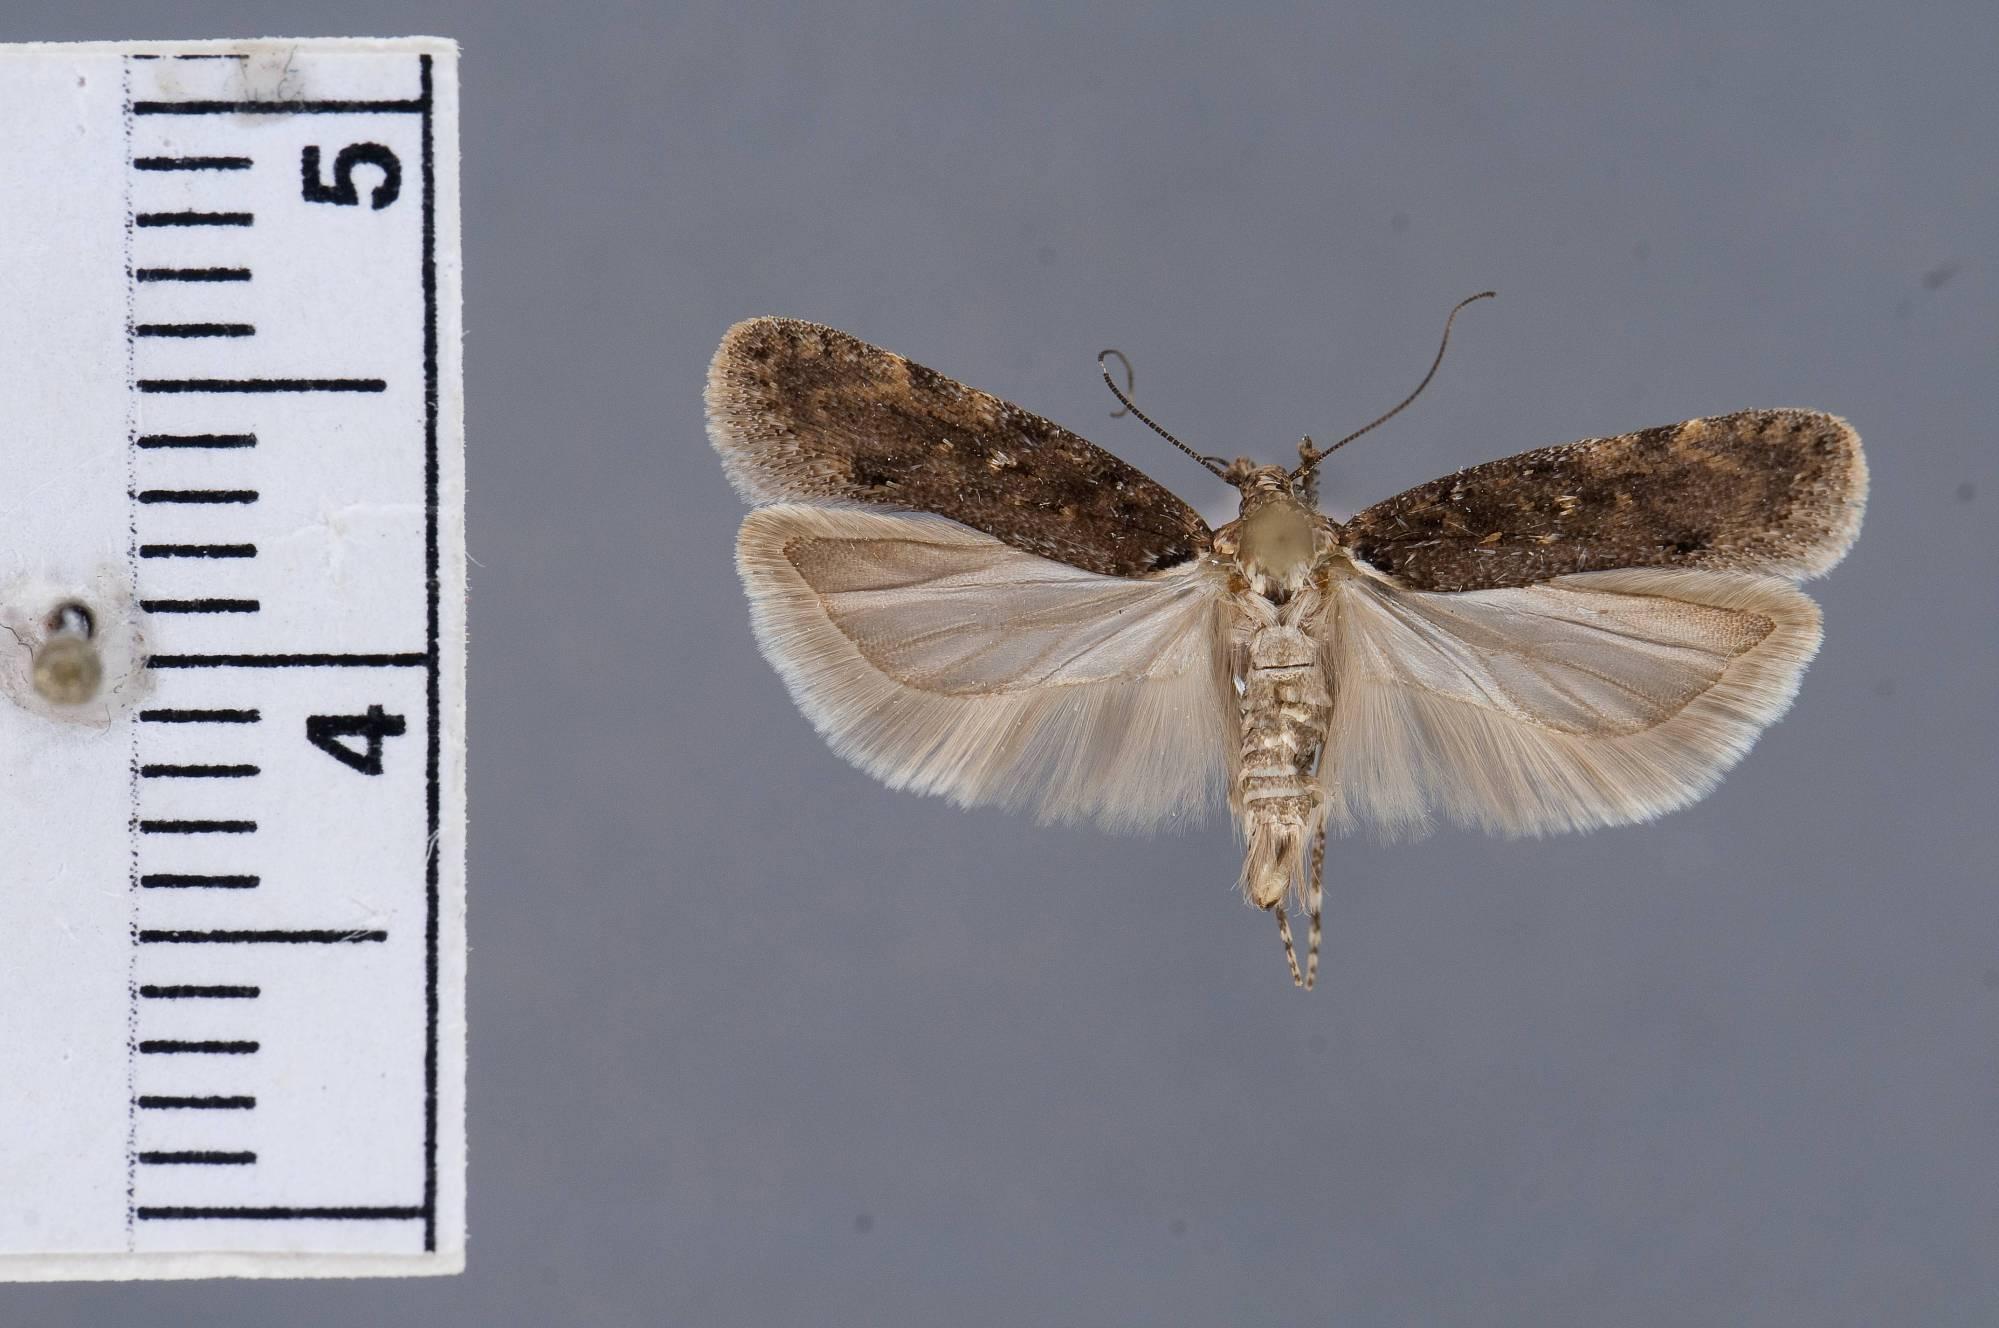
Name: Chionodes altor
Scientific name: Chionodes altor Hodges, 1999
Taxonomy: Animalia, Arthropoda, Insecta, Lepidoptera, Glossata, Gelechiidae, Gelechiinae
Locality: Santa Rita Mountains, Madera Canyon, Santa Cruz, Arizona, United States
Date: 14 Jun 1960